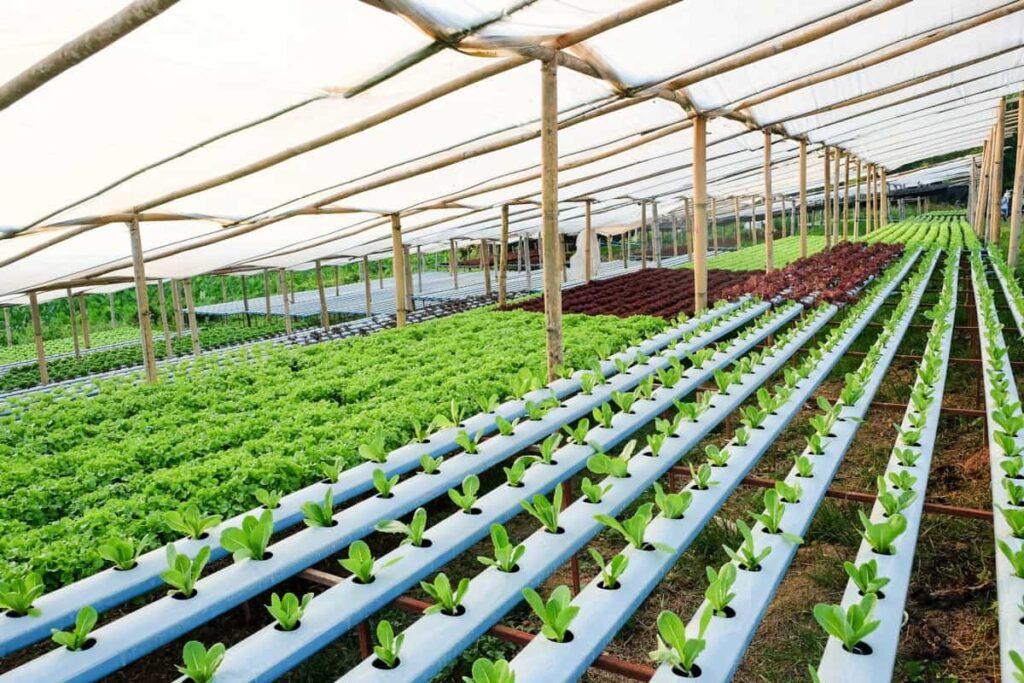
Bustani ya kisasa ya kilimo cha haidroponiki ndani ya chafu.Mimea midogo imepandwa kwenye mabomba meupe yenye matundu ambapo mizizi yake hupata virutubisho kutoka kwa maji.